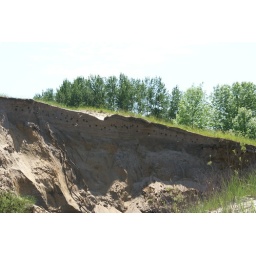
cliff swallow nests in the sand hill